Car club

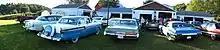
Car club social in Lunenburg County, Nova Scotia, Canada

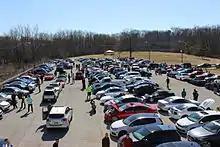
Car meet at Hoover Dam in Columbus, Ohio

Car clubs have been a form of gathering car aficionados for many years that focus a passion for a certain type of car or driving activity.